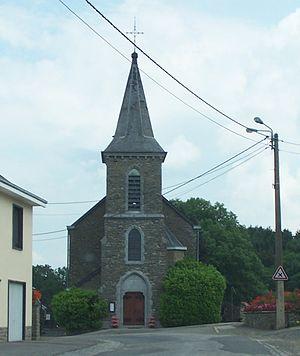
Steinbach est un village de Belgique situé en Région wallonne dans la province de Luxembourg.
La liste du patrimoine immobilier exceptionnel de la Wallonie est établie par arrêté du Gouvernement wallon. Au 7 février 2013, elle comprenait les biens suivants. Une nouvelle liste révisée est parue au Moniteur belge du 26 octobre 2016. Elle reprend les 218 biens inscrits par le Gouvernement wallon sur la liste du Patrimoine exceptionnel de la Wallonie. La liste 2016 comprend quatre nouveaux biens